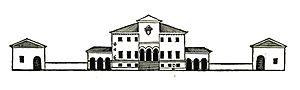
Le palladianisme est un style architectural originaire de Vénétie lancé par l'architecte italien Andrea Palladio à l'époque de la Renaissance ; il s'applique également aux édifices s'en inspirant au milieu du XVIIᵉ siècle. Un renouveau a lieu à partir du XVIIIᵉ siècle ; on emploiera alors l'expression néo-palladianisme, sans qu'on puisse constater une synthèse réelle avec les styles locaux.